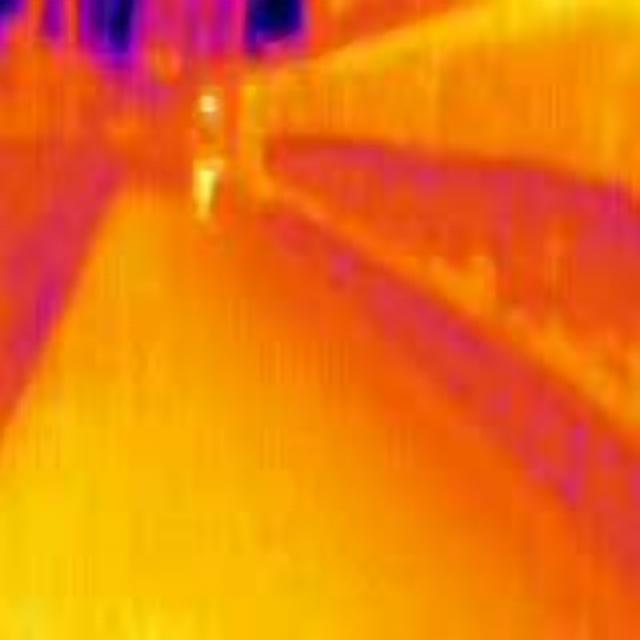
Detected objects:
label: person